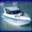
Label: ship